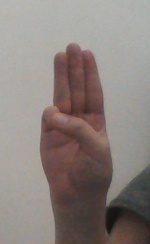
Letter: thaa